List of birds of Kerala

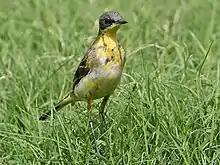
Dark-headed wagtail, subspecies of the western yellow wagtail

The sunbirds and spiderhunters are very small passerine birds which feed largely on nectar, although they will also take insects, especially when feeding young. Flight is fast and direct on their short wings. Most species can take nectar by hovering like a hummingbird, but usually perch to feed.